The Fight for Manod

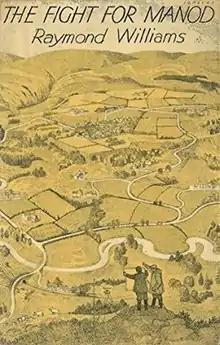
First edition cover

The Fight for Manod is a 1979 novel by Welsh author Raymond Williams.